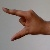
The image shows a hand gesture representing the letter 'Z' in Indian Sign Language.